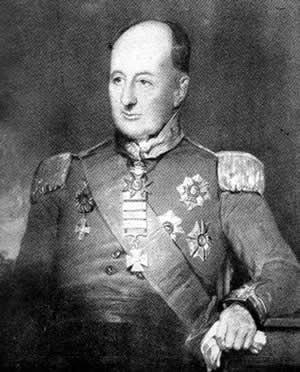
Sir Benjamin d'Urban (1777-1849), général britannique et gouverneur du Cap.
Le combat de Majadahonda se déroule le 11 août 1812 à Majadahonda, près de Madrid, dans le cadre de la guerre d'indépendance espagnole. Il oppose la cavalerie française du général Anne-François-Charles Trelliard à un corps de cavalerie anglo-portugais commandé par le général Benjamin D'Urban.
Sir Benjamin d'Urban est un général britannique et administrateur colonial, qui est connu pour sa politique frontalière quand il était gouverneur de la colonie du Cap.